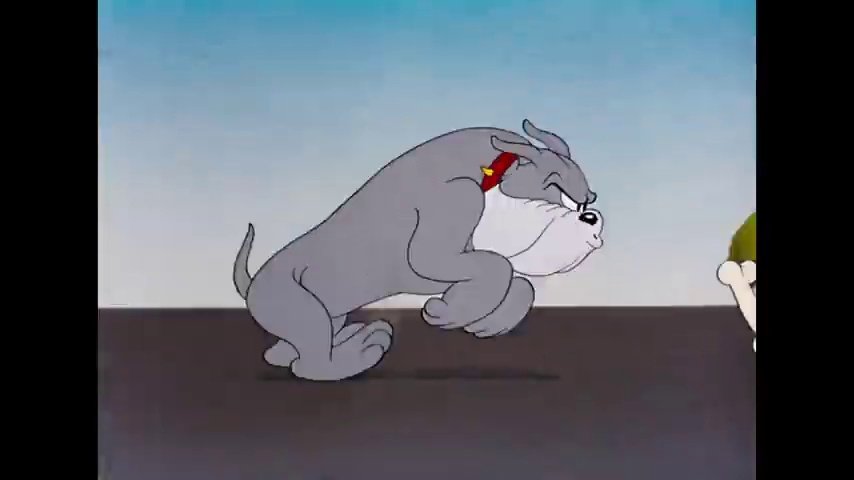
Portrait style: Cartoon Portrait